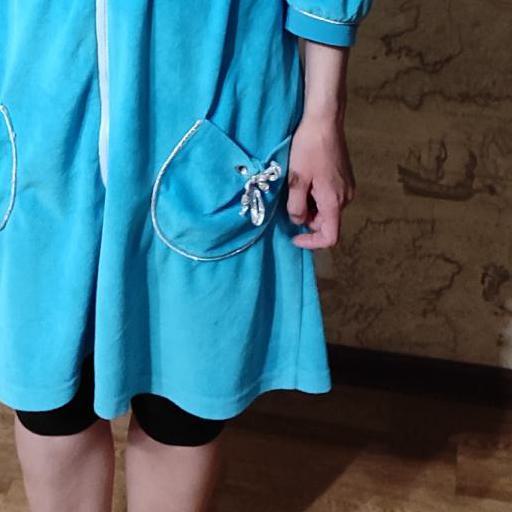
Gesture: no_gesture